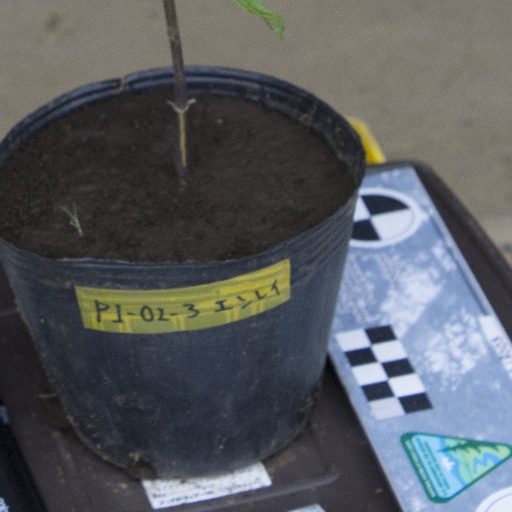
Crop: soybean